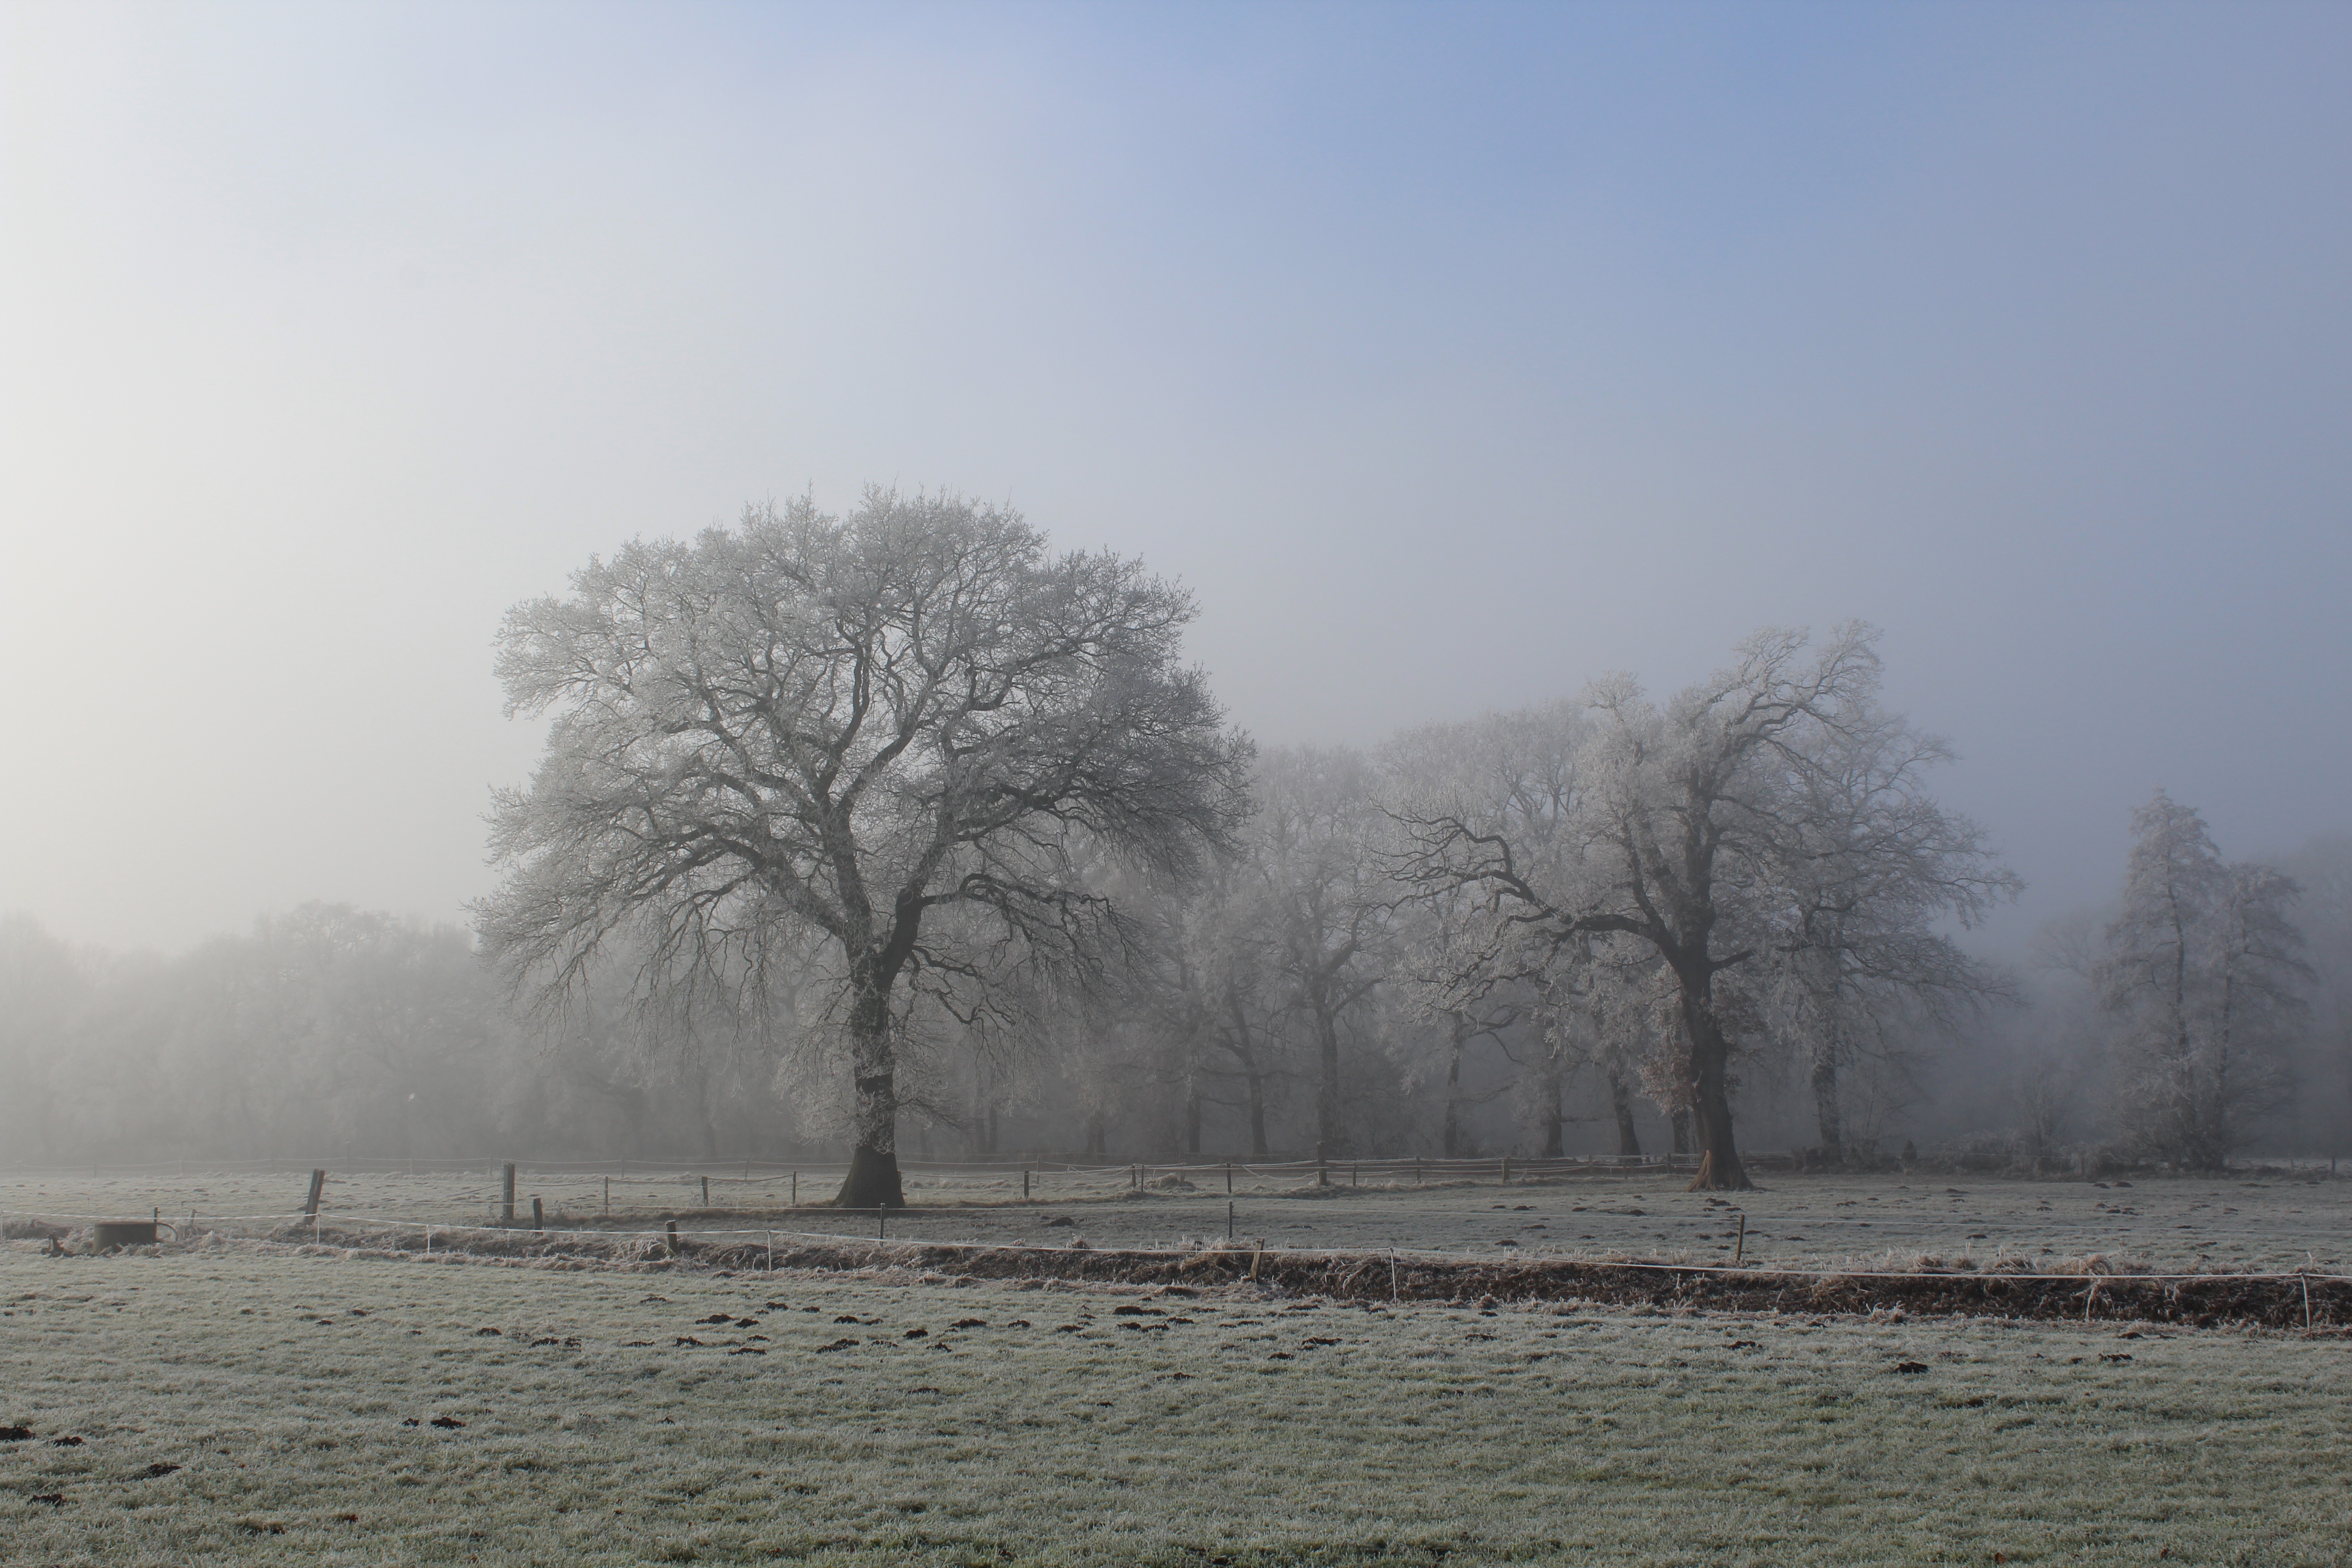
landscape, tree, nature, snow, cold, winter, sky, sun, fog, mist, white, field, meadow, morning, frost, dawn, atmosphere, weather, haze, season, plain, habitat, mood, wintry, hoarfrost, freezing, rural area, atmospheric phenomenon, woody plant